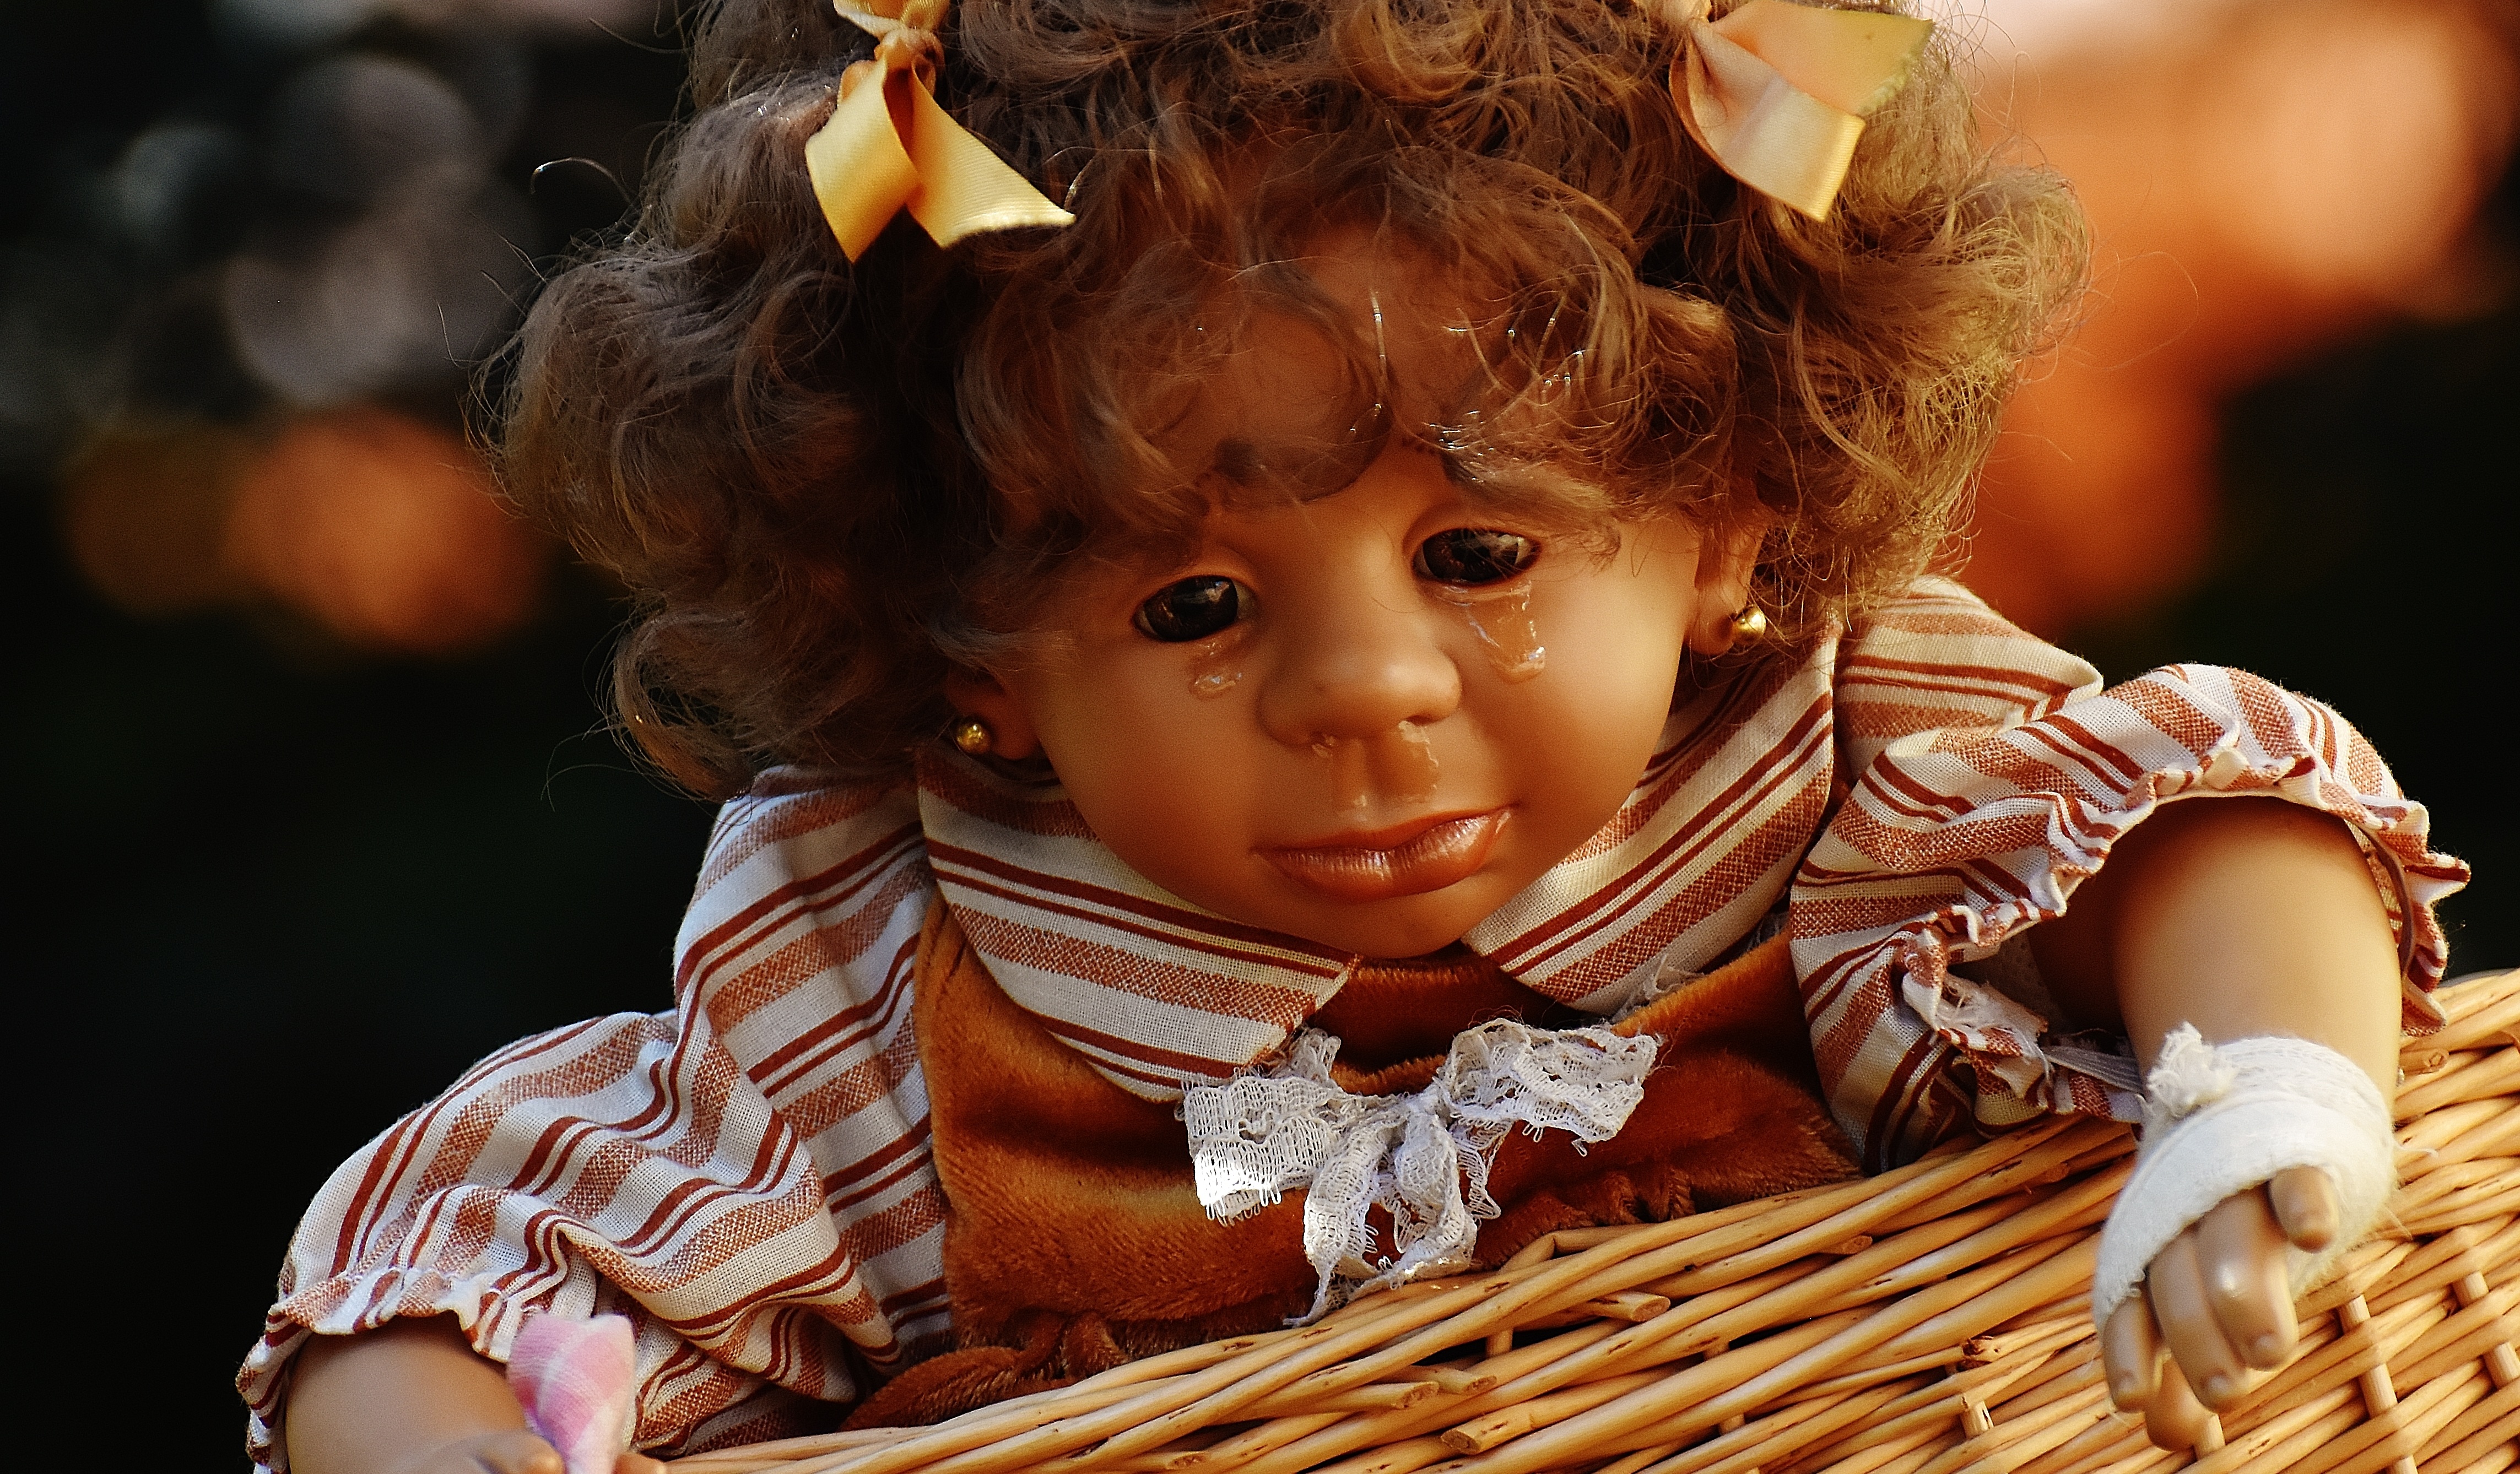
people, girl, sweet, cute, child, toy, cry, doll, children, temple, toys, funny, tears, injured